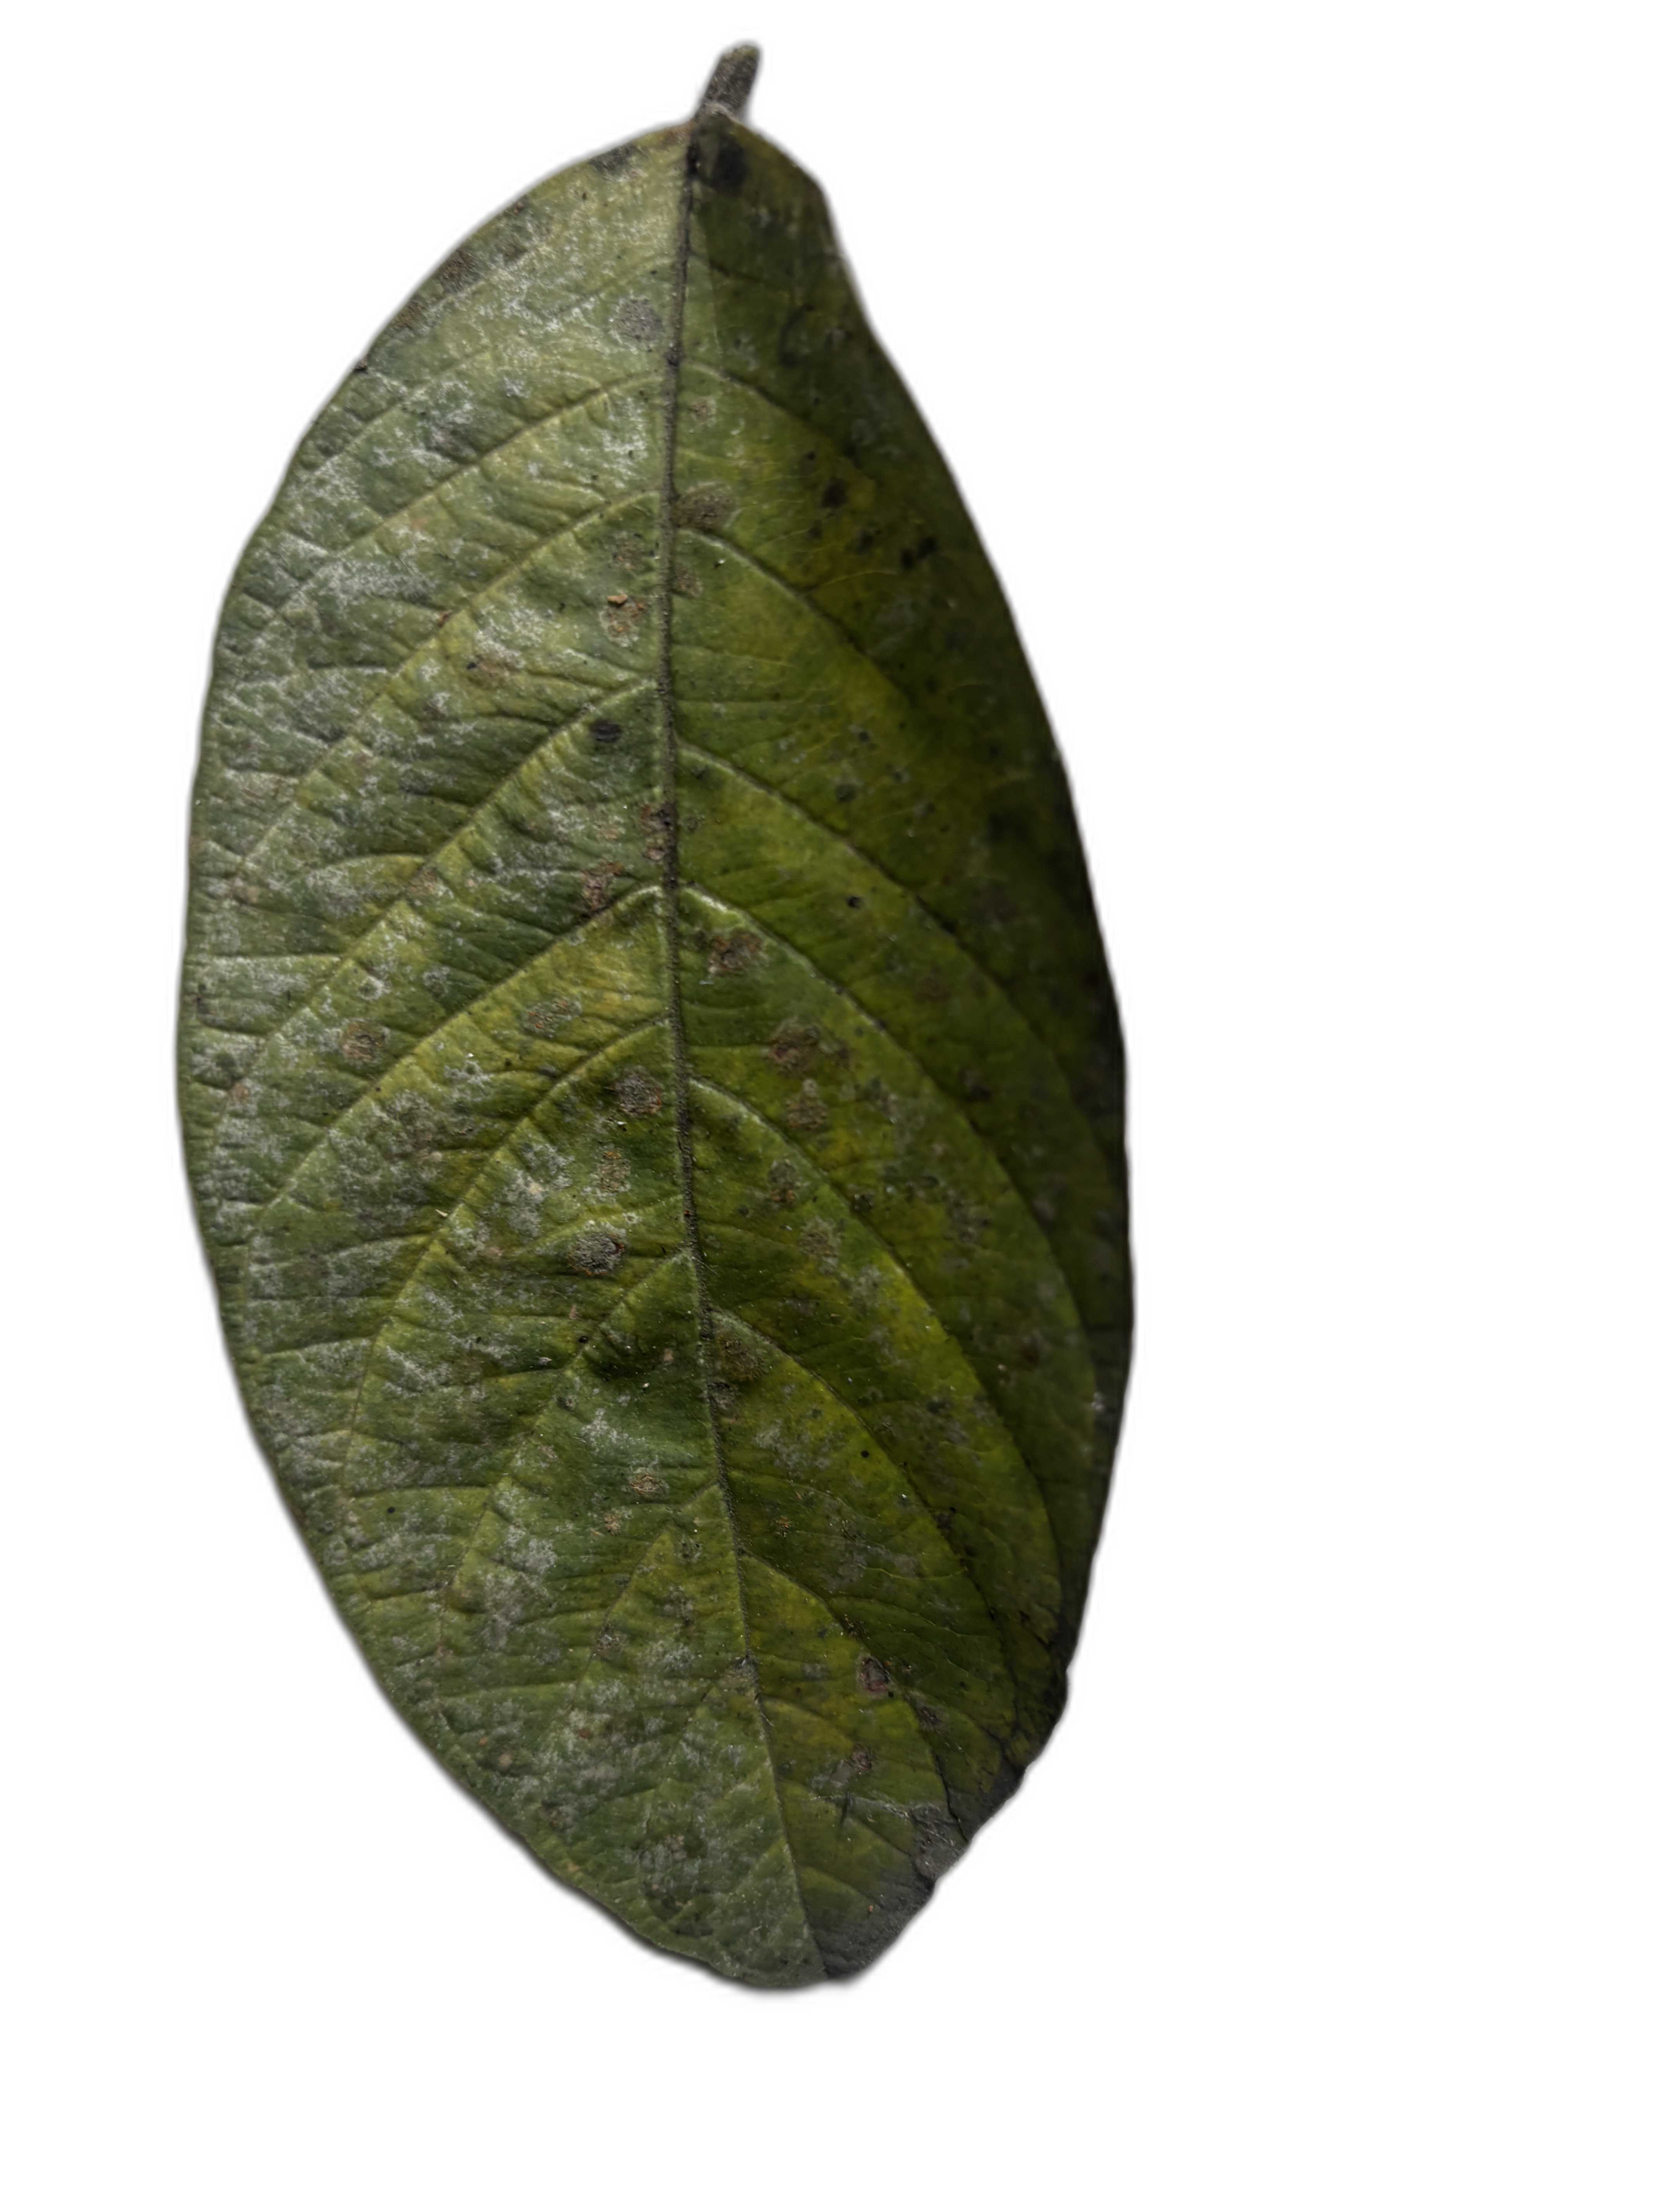
Plant part: leaf
Disease: Rust